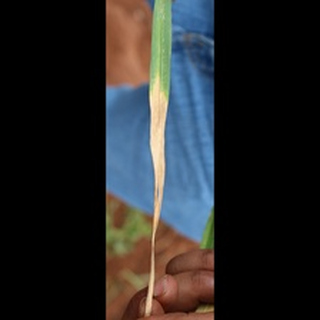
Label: wheat_leaf_blight